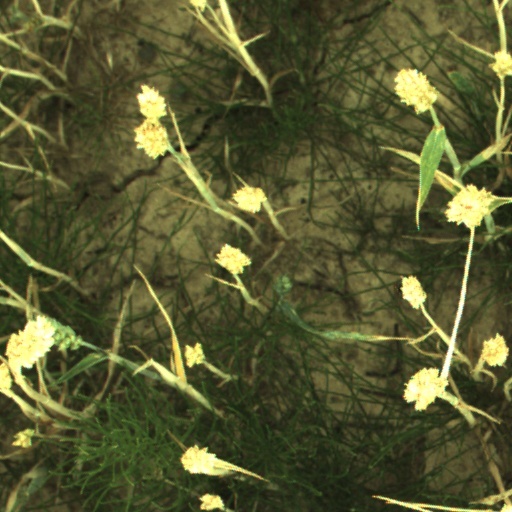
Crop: wheat